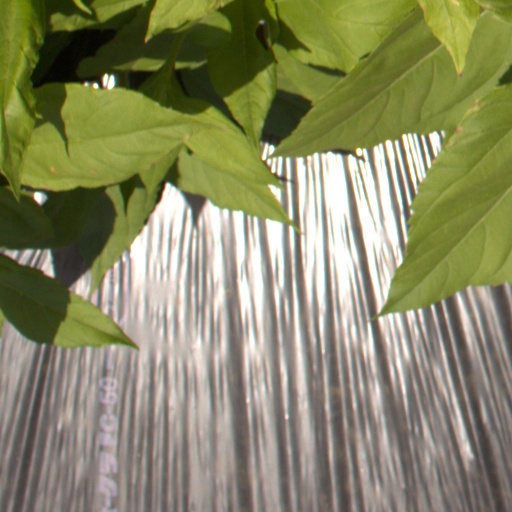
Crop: Jerusalem artichoke